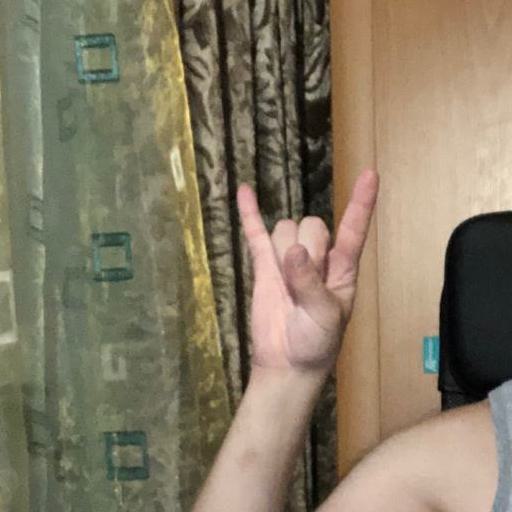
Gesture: rock